Austro-Turkish War (1788–1791)

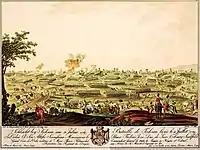
Clash between Russo-Austrian and Turkish troops in the Battle of Focșani

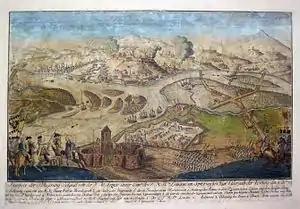
Siege of Belgrade in 1789. Austria restored Belgrade and other captured territories to the Ottomans.

The Austrians entered the war in February 1788, though they had by now lost their best chance for an easy victory. The slow preparations of Russia resulted in the Ottoman concentration on Belgrade. The Austrians relied on Russian support in Moldavia, which only began in late 1788, and Joseph II seemed to have been reluctant to fight the Ottomans. In July, the Ottomans crossed the Danube and broke into the Austrian Banat.